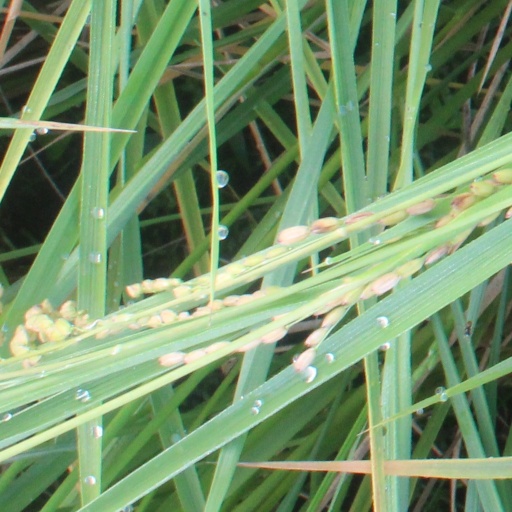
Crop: rice